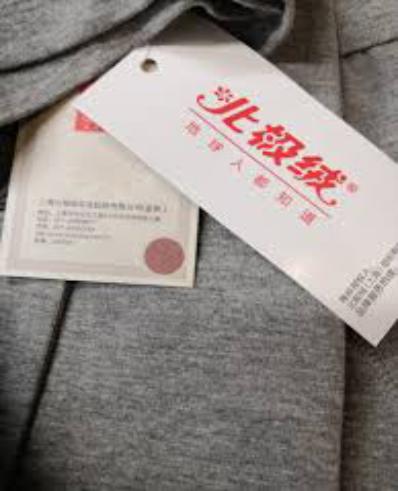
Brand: BeiJiRong
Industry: Clothes